Operation Veritable

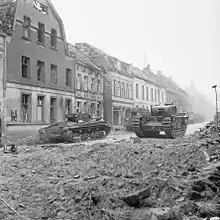
A Valentine Mk XI Royal Artillery OP tank (left) and a Churchill tank (right) in Goch, 21 February 1945

Once the Reichswald had been taken, the Allied forces paused to regroup before continuing their advance towards the Hochwald (High Forest) ridge, plus Xanten to the east of it, and the US 9th Army. This stage was Operation Blockbuster. As planned, it would start on 22 February when the 15th (Scottish) Division would attack woods north-east of Weeze; two days later, the 53rd (Welsh) Division would advance southwards from Goch, take Weeze, and continue south-westward. Finally, the II Canadian Corps would launch, on 26 February, the operation intended to overcome the German defences based on the Hochwald and then exploit to Xanten.